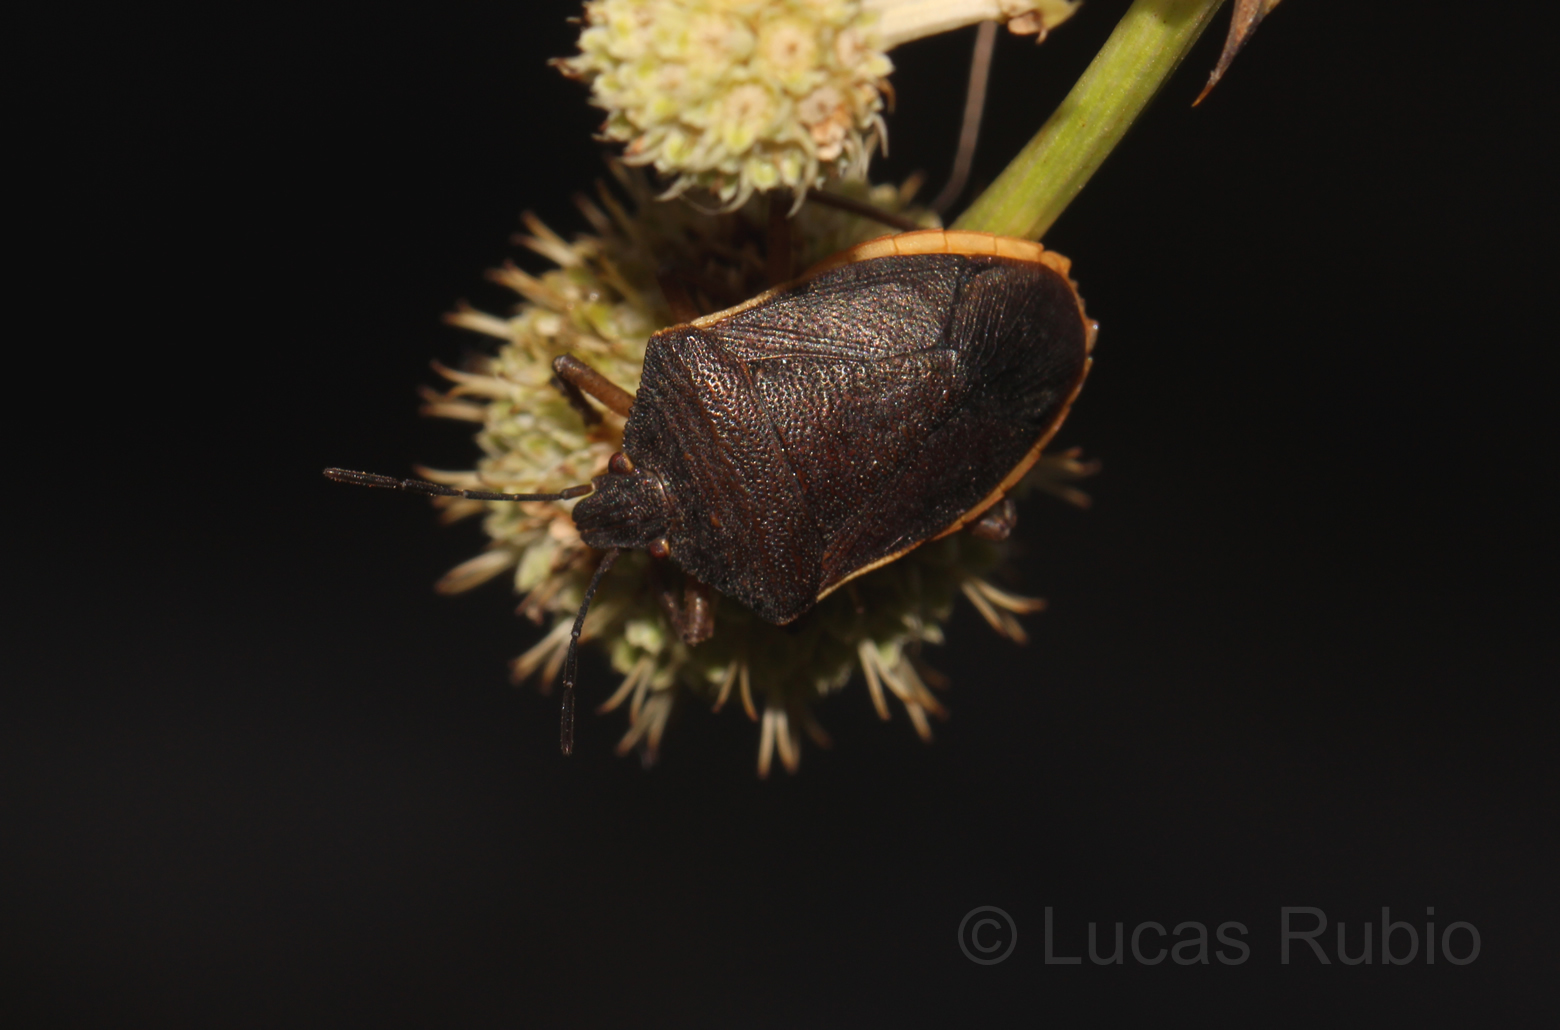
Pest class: stink_bug